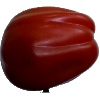
Label: tomato_heart